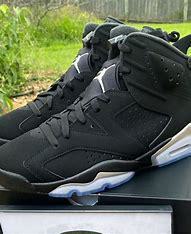
Brand: Nike
Model: Air Jordan 6